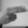
ASL letter: H